Dickie Henderson

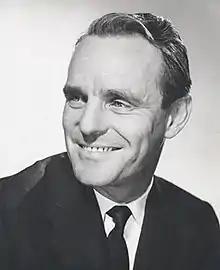

Richard Matthew Michael Henderson, OBE (30 October 1922 – 22 September 1985) was an English entertainer.